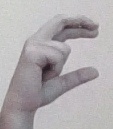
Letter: thal